Courtney Hansen

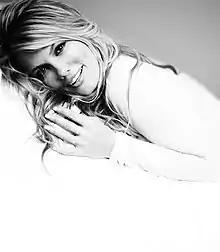

Courtney Hansen (born October 2, 1974) is an American television host/personality, syndicated columnist, published author, and former fashion model.